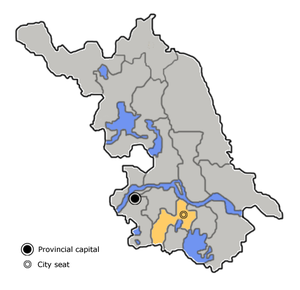
Changzhou est une ville de la province du Jiangsu en Chine. On y parle le dialecte de Changzhou du groupe des dialectes de Taihu du wu.